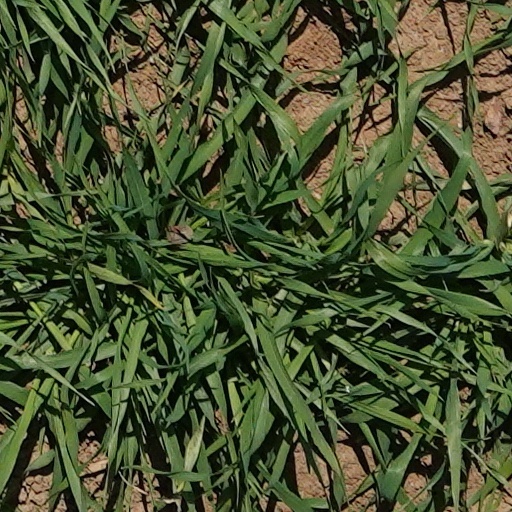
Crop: wheat